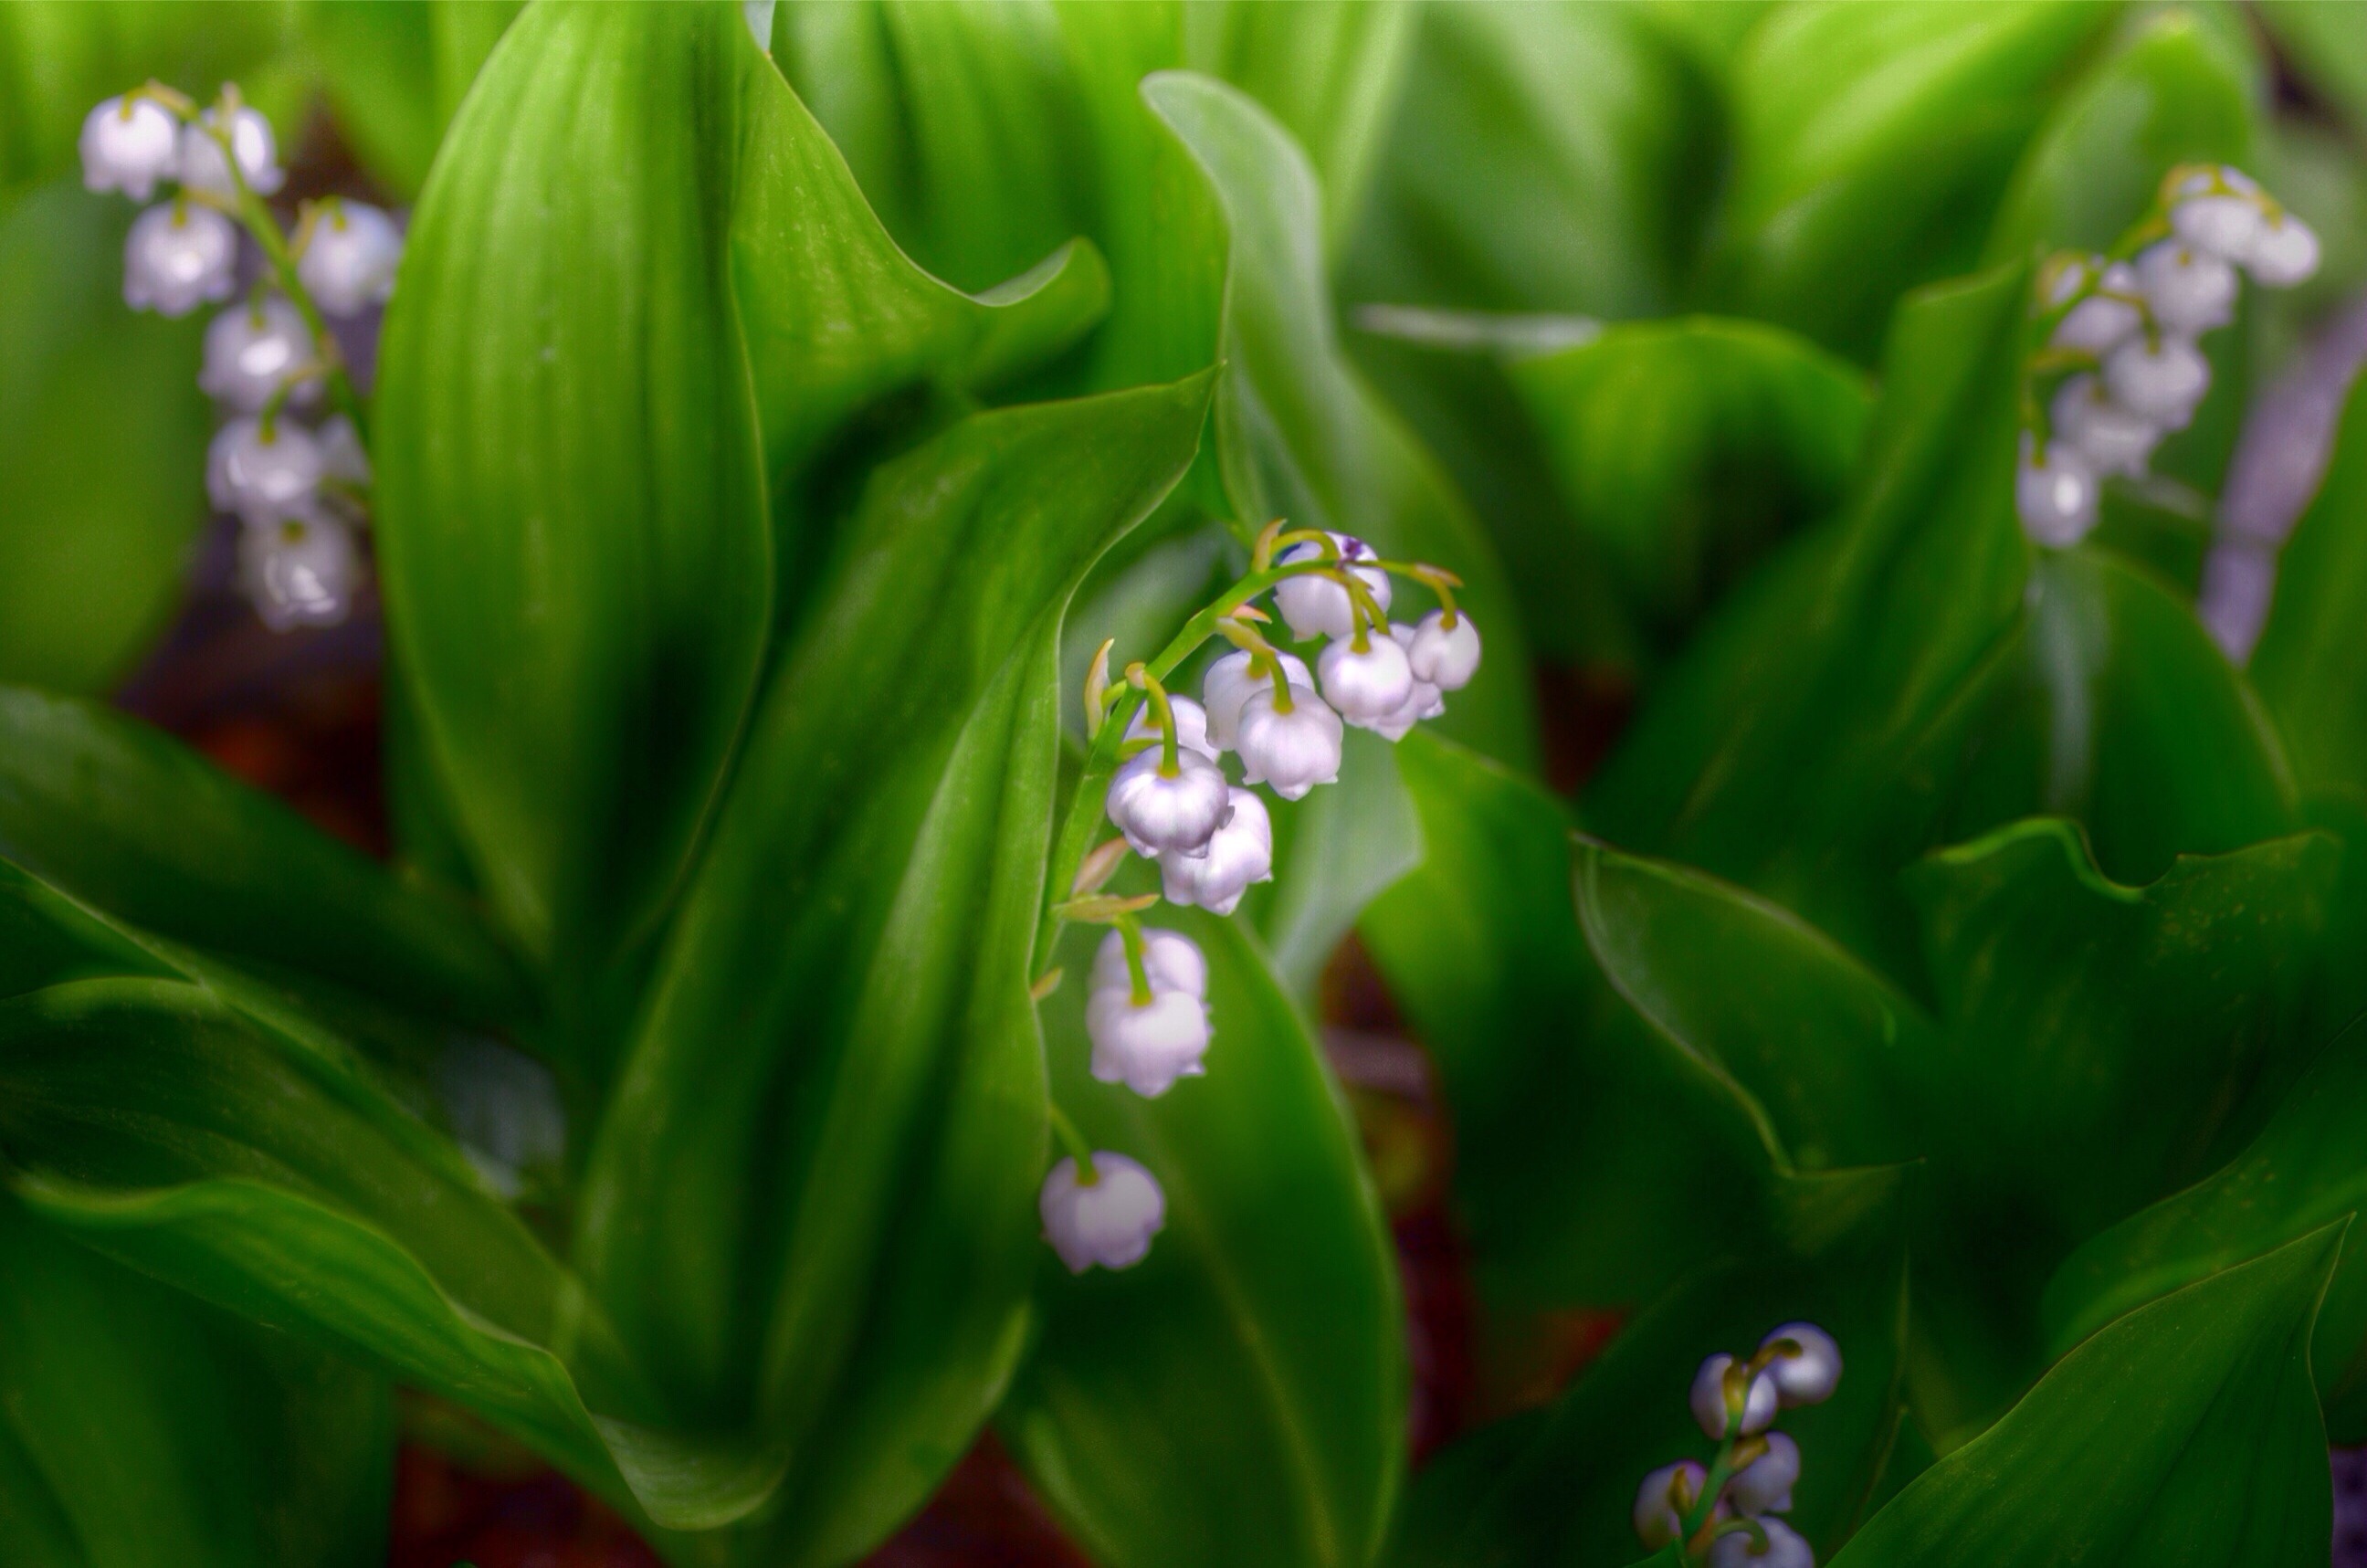
nature, grass, blossom, plant, photography, leaf, flower, spring, green, produce, botany, garden, flora, wildflower, flowers, close up, macro photography, flowering plant, lily of the valley, land plant